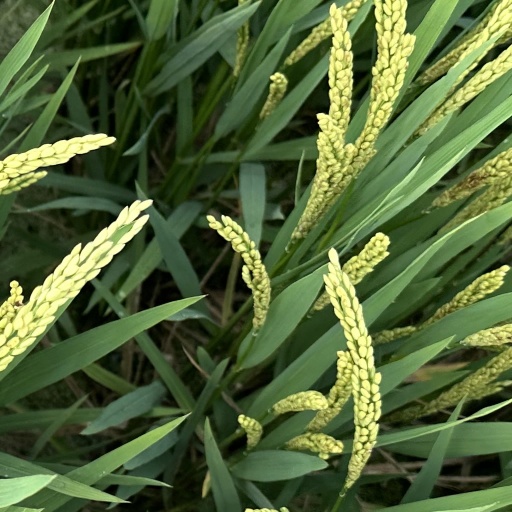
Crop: rice